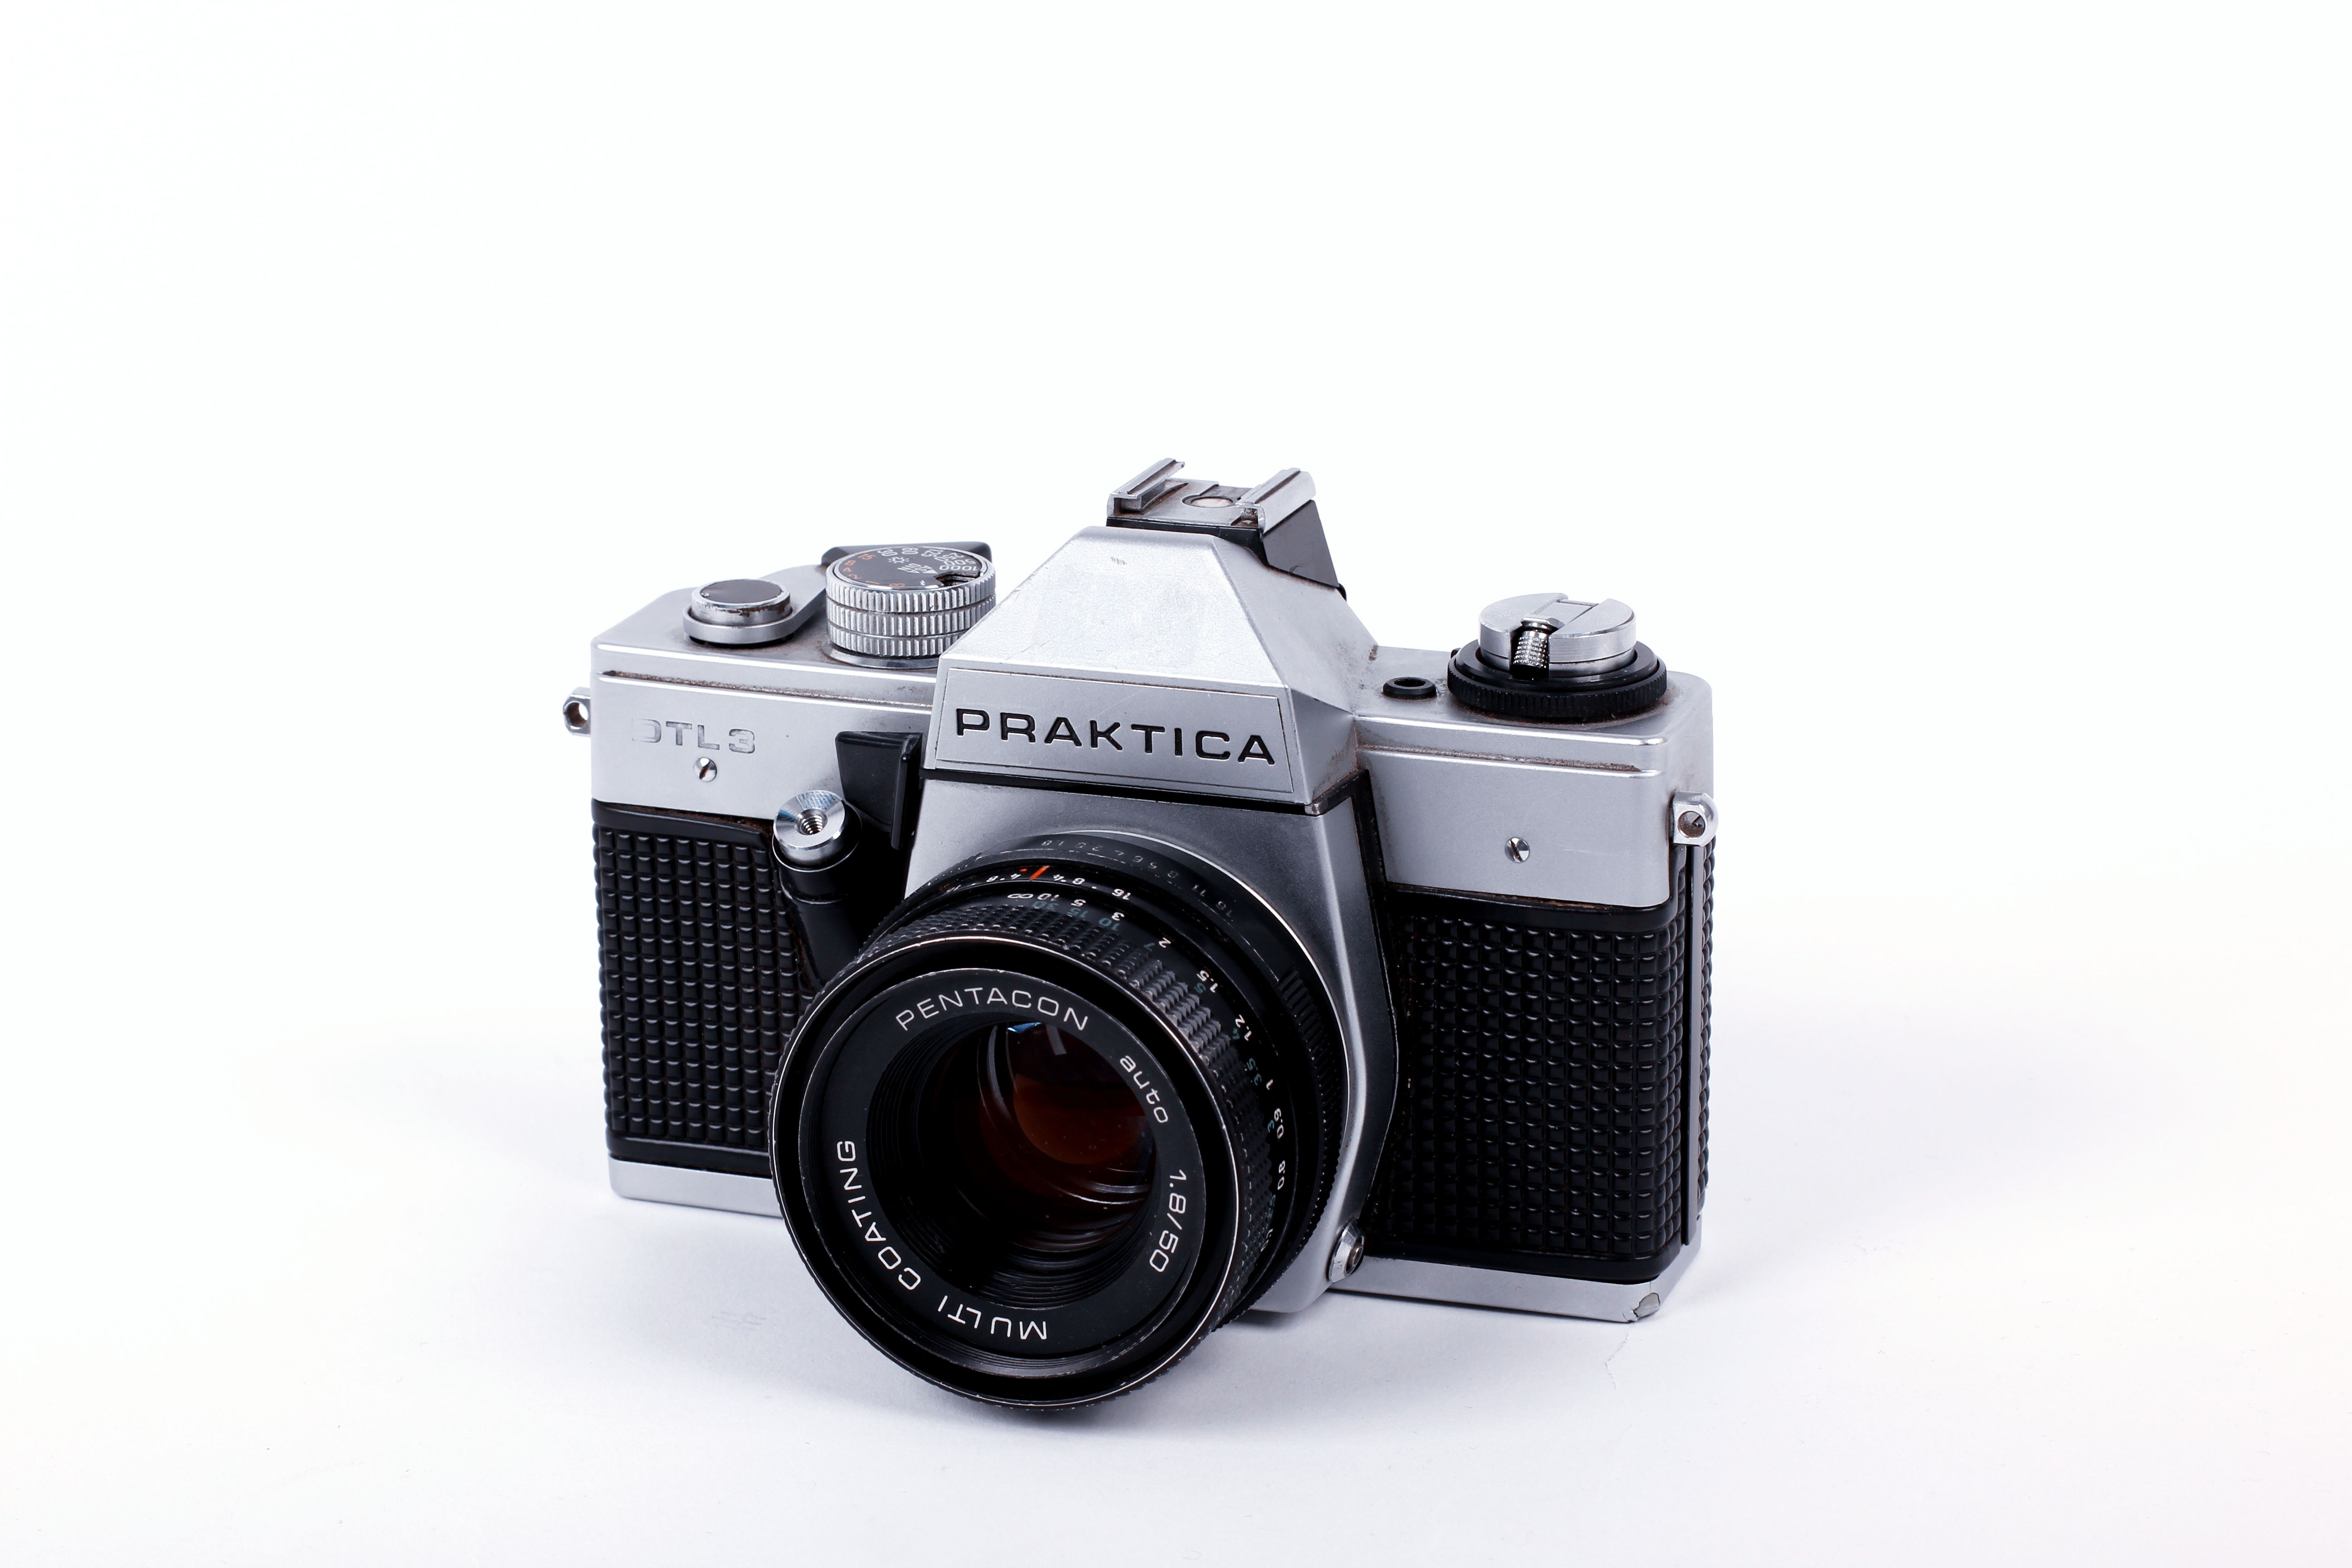
camera, retro, reflex camera, digital camera, electronics, classic, camera lens, multimedia, praktica, technique, digital slr, single lens reflex camera, cameras optics